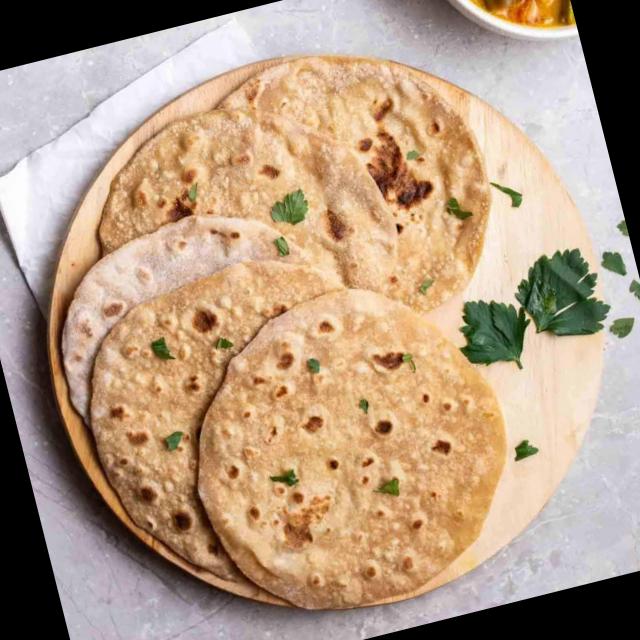
Dish: chapati